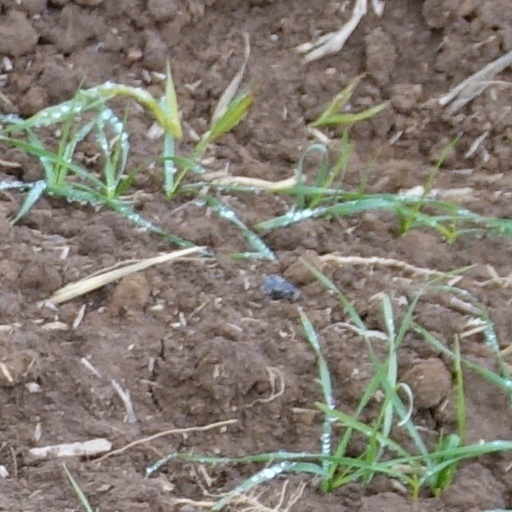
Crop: wheat